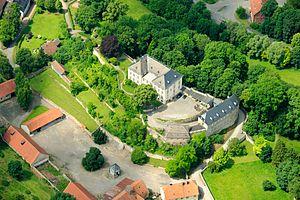
Le château de Canstein est un château situé à Canstein, quartier de la ville de Marsberg dans l'arrondissement du Haut-Sauerland.